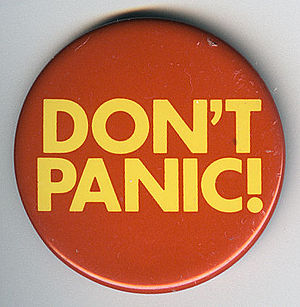
The Hitchhiker's Guide to the Galaxy
Badge med Guidens råd til den rejsende
The Hitchhiker's Guide to the Galaxy, udtænkt af Douglas Adams, kom til verden som en komisk radiodrama-serie. Siden har historien gennemgået tilstandsformerne romanserie, tv-serie og computerspil. Historien er senere blevet til en spillefilm der havde premiere i Danmark i august 2005.